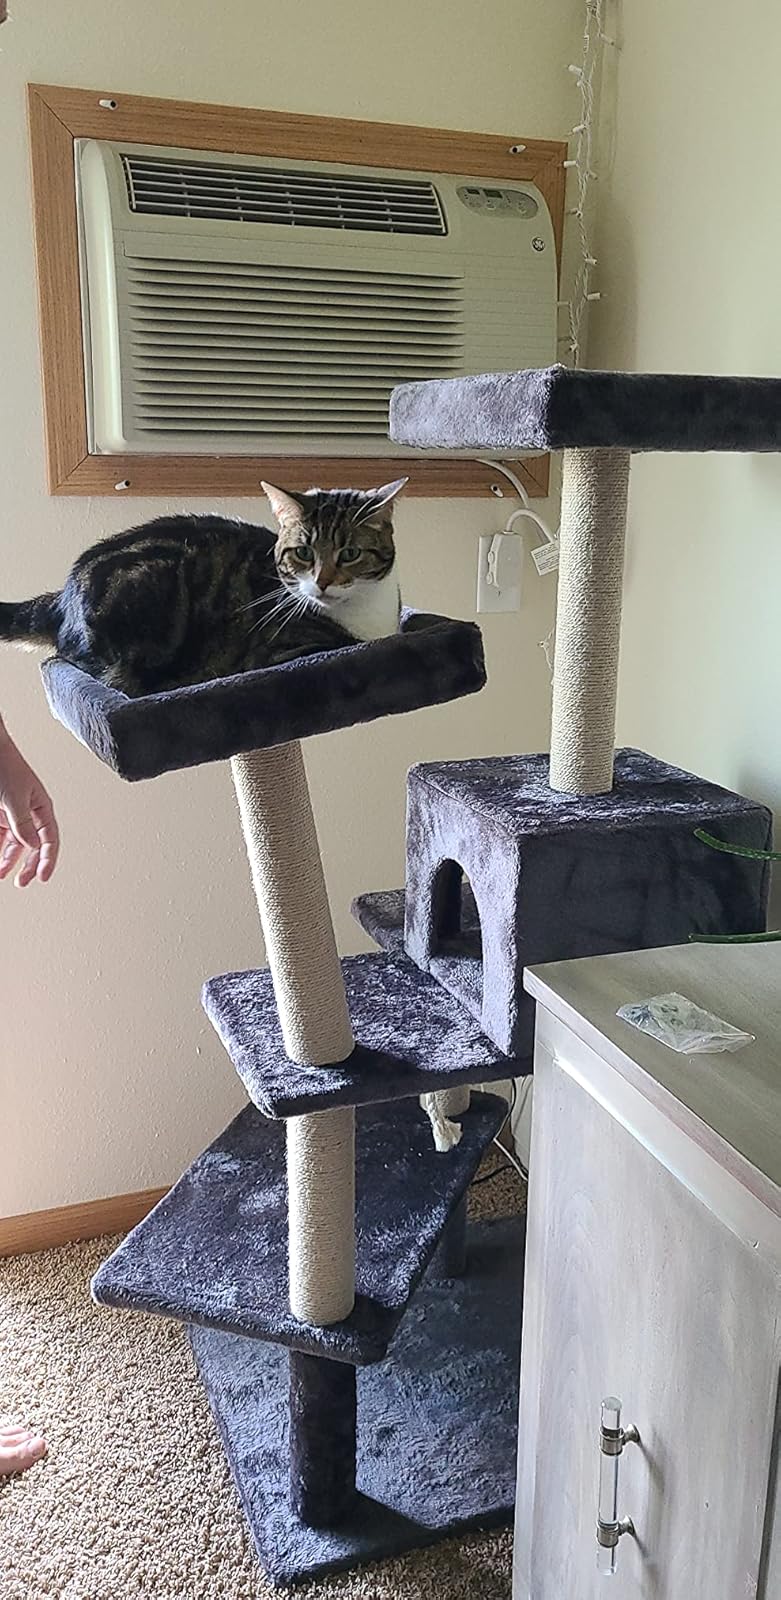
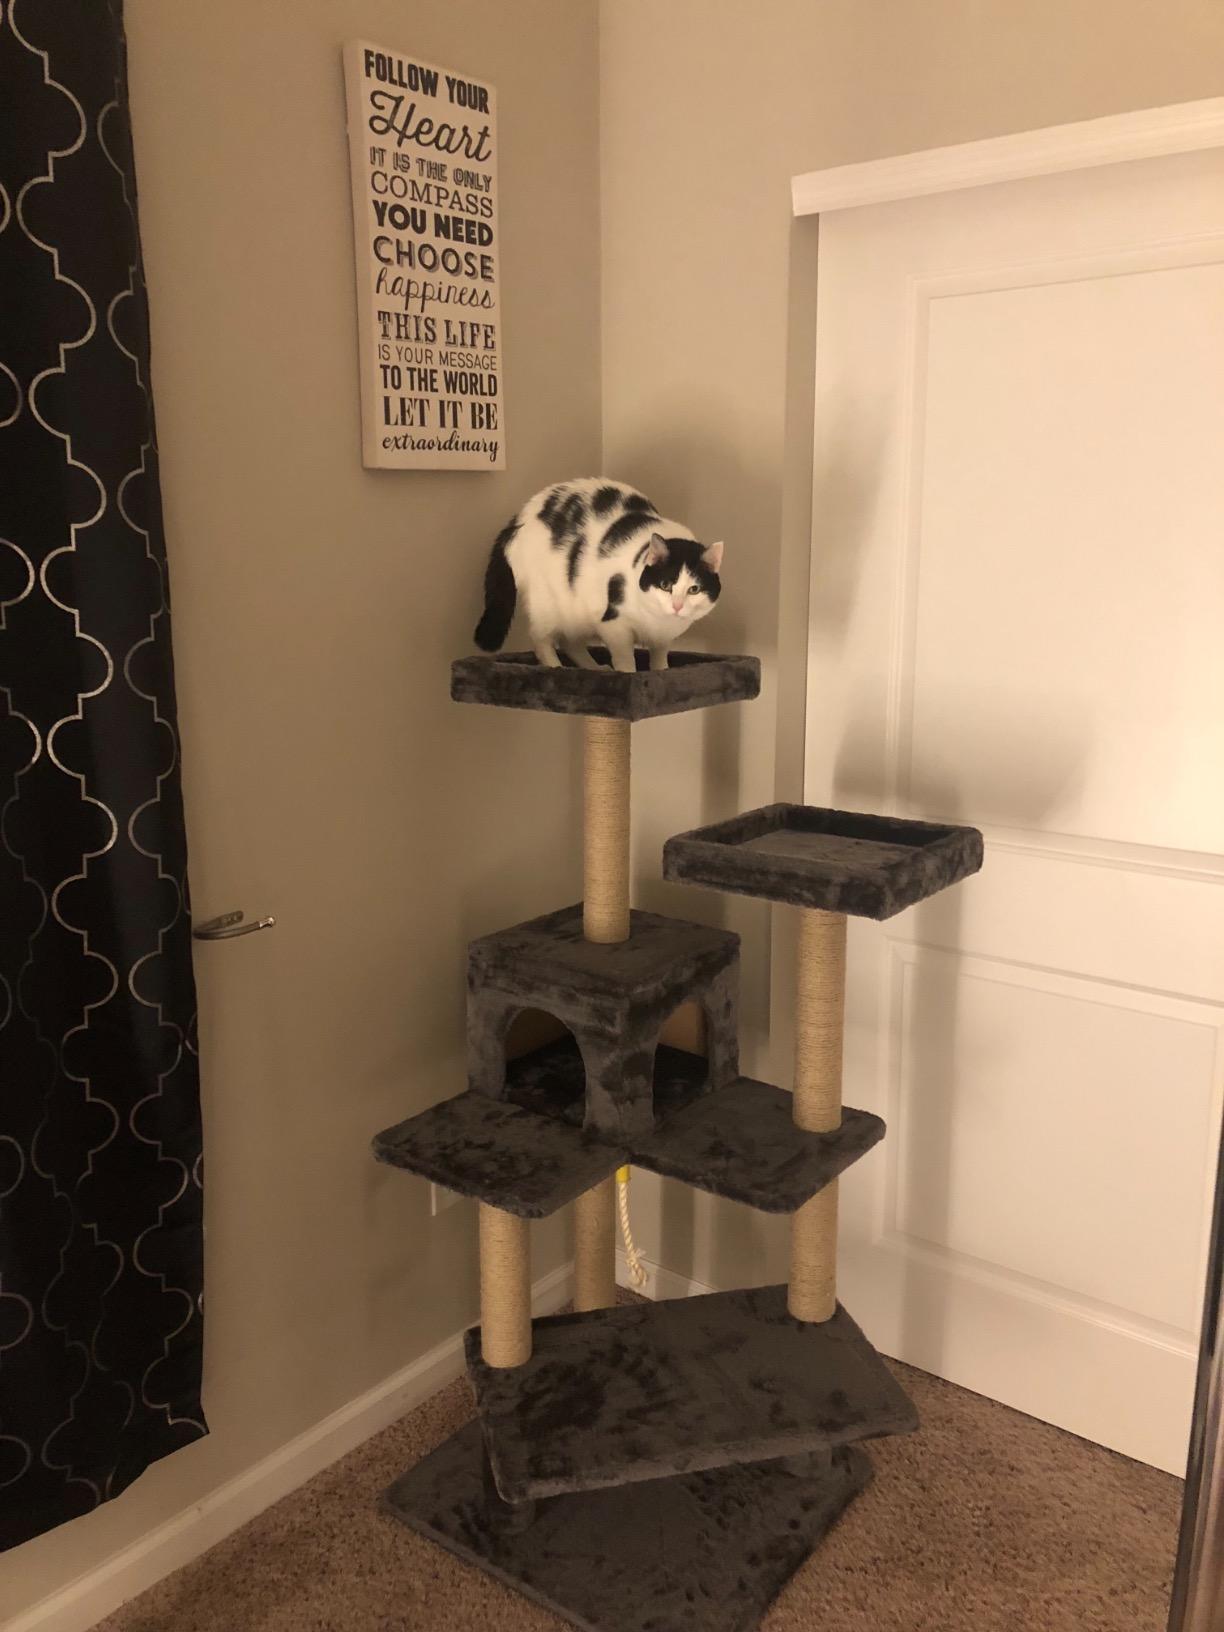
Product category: items_cat tree
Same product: yes